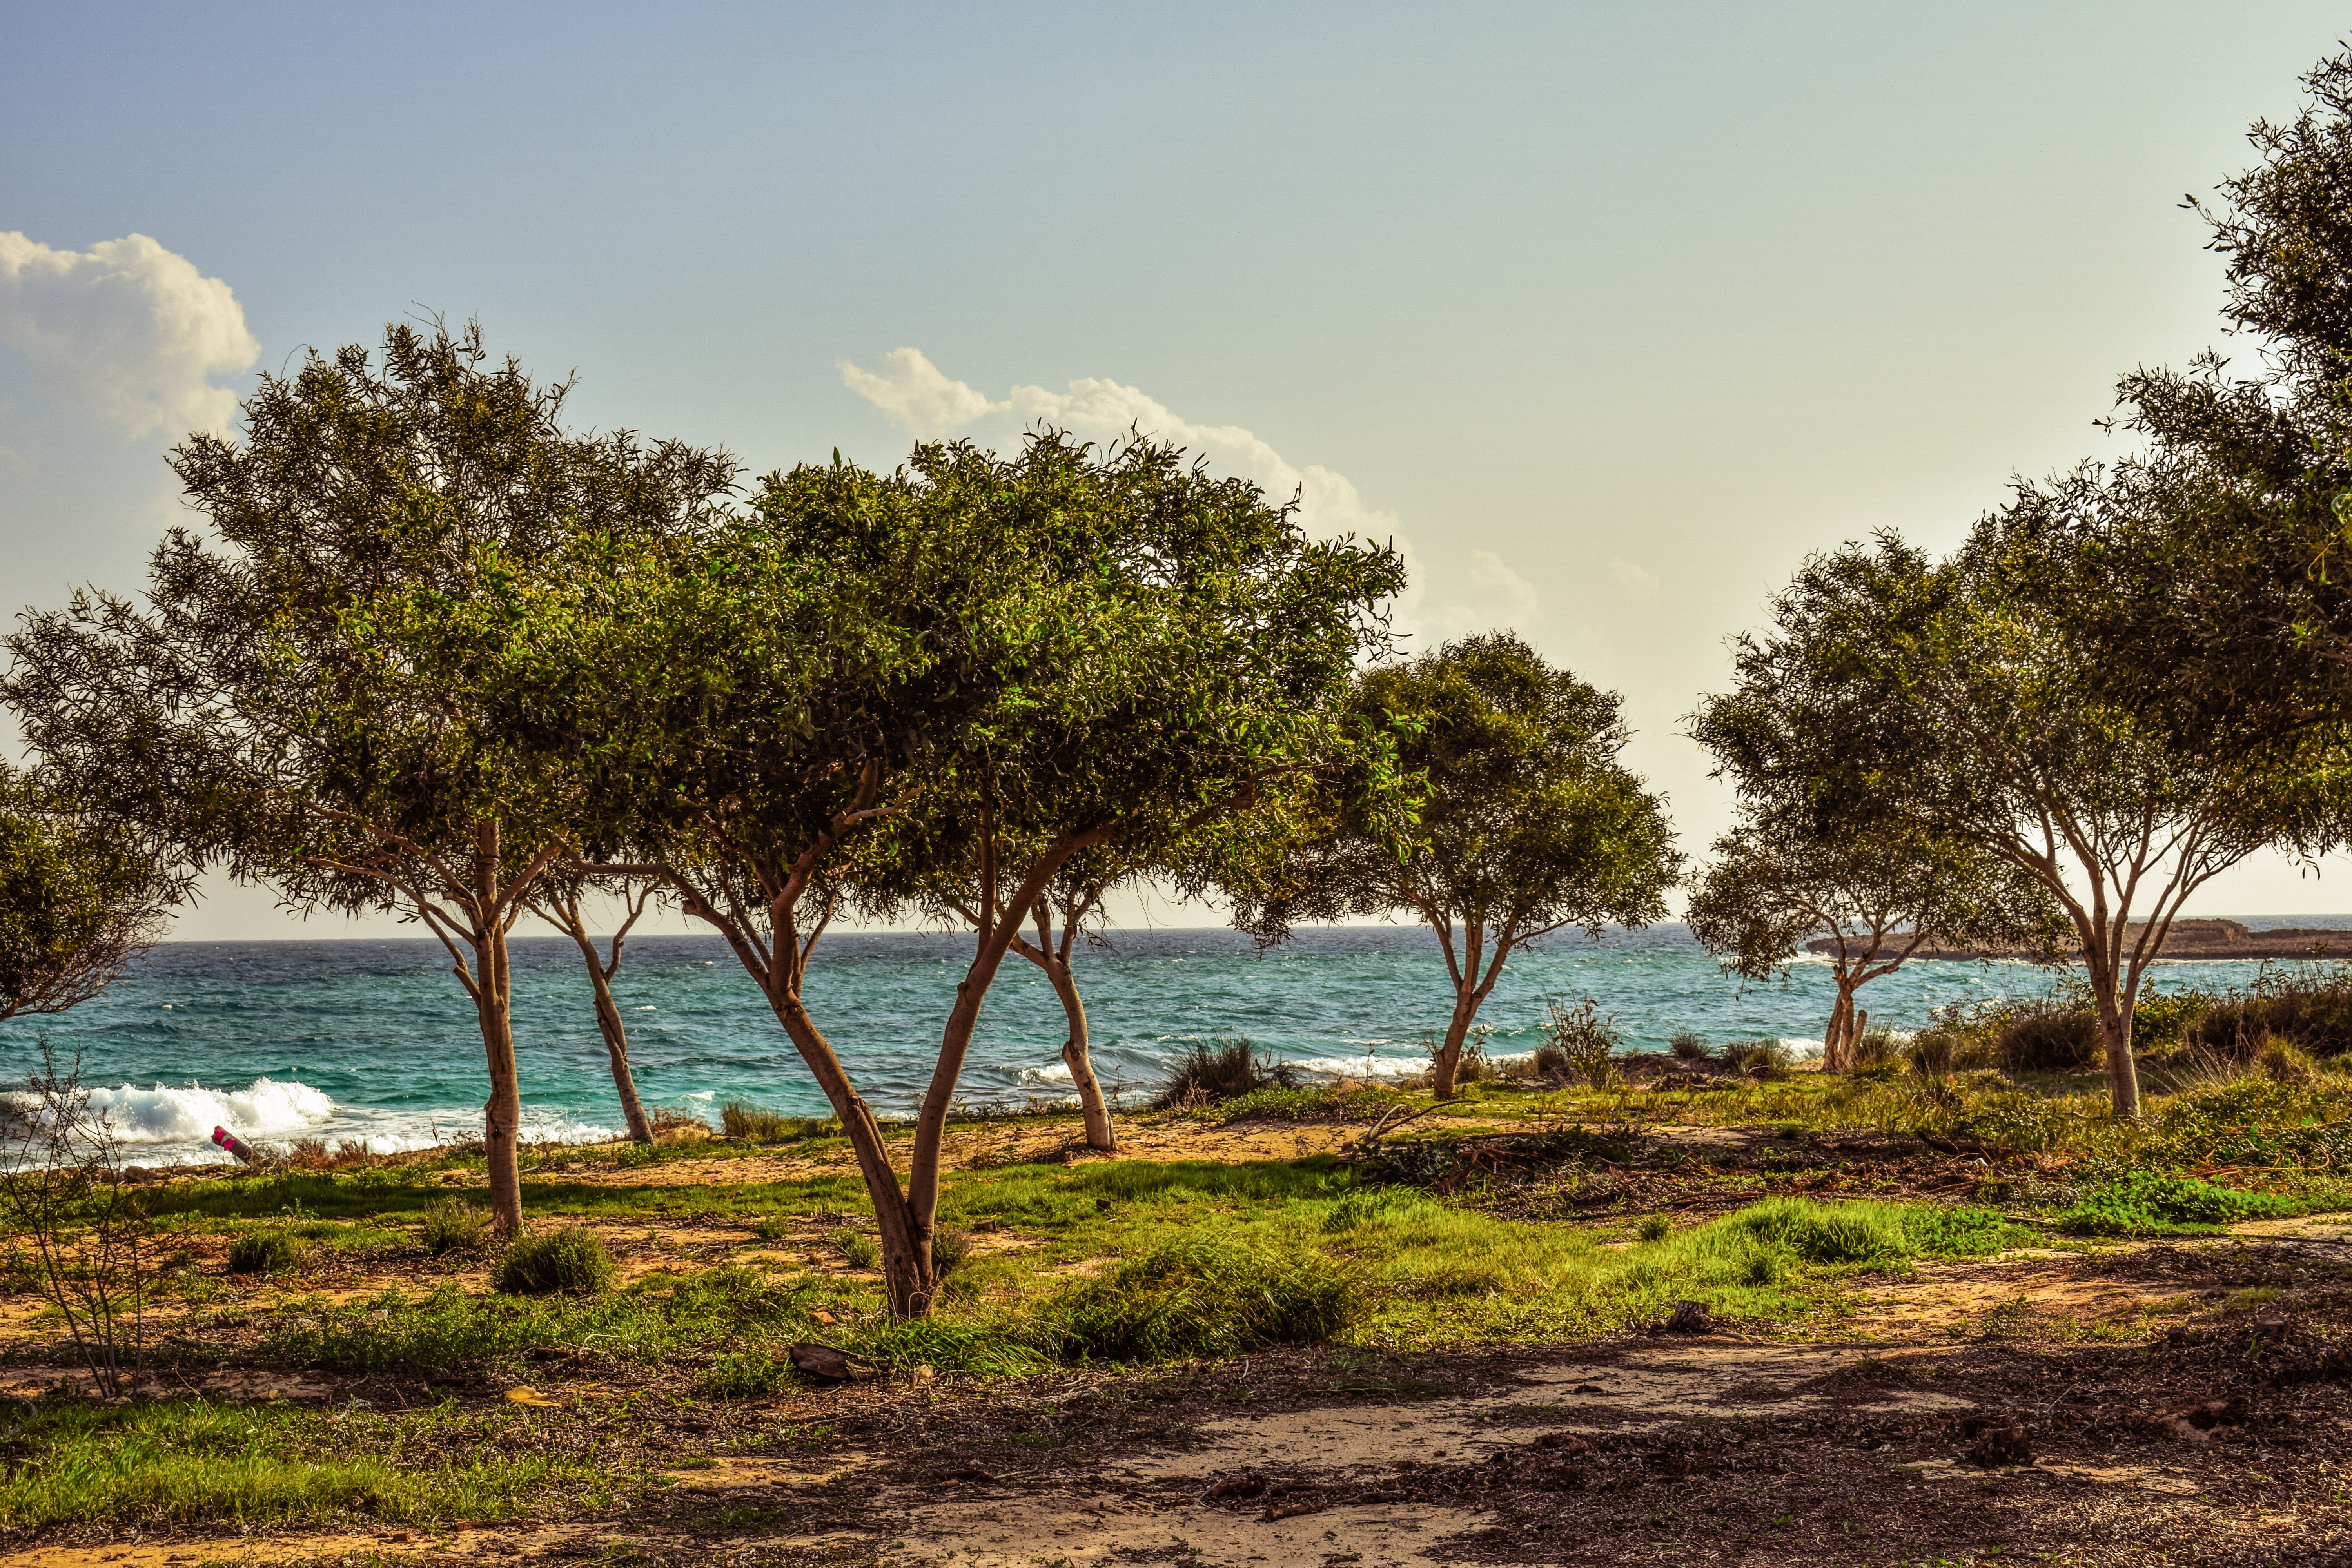
beach, landscape, sea, coast, tree, nature, forest, morning, shore, scenery, trees, cyprus, glade, rural area, ayia napa, makronissos, woody plant, arecales, copse, coppice